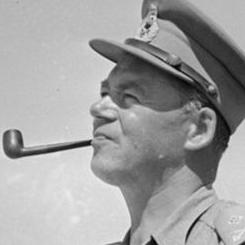
Age: 47